Post–World War II Romanian war crime trials

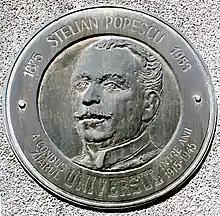
Stelian Popescu was sentenced for war crimes in 1945 and rehabilitated by the Supreme Court in 1995

On 8 May 1995, after the fall of Communism, 10 of the sentences pronounced by the "People's Tribunals" were overturned by the Supreme Court of Justice. They were part of the 14 war criminals convicted in the "Journalists' trial" of 1945. Only one of the ten, Pan M. Vizirescu, was in attendance when the proceedings took place. He was a cabinet director within the Propaganda Ministry. From 1940 to 23 August 1944, he was deputy director of the radio-journal of the Romanian Radio Broadcasting Company. Regarding his conviction, Vizirescu stated: "Knowing that this Court [the People's Court] was a terrorist organization and that the judges were mere terrorist agents, I chose not to go. I had this conscience of the truth, because they had no right to judge us - it should have been the other way around. I am now satisfied of being declared innocent and I will face God in all peace, for I was not guilty.". Attorney General Vasile Manea Drăgulin presented the convictions decided upon in 1945 as illegal, believing the interpretation of the evidence to have been “retroactive, truncated, and tendentious”, therefore amounting to a “conviction decision, whose content is a synthesis of vehement criticism of their activity, to which we forcefully ascribed the character of war crimes”. The most notorious name in this lot was likely that of Nichifor Crainic. An ardent pro-fascist and admirer of Adolf Hitler and Benito Mussolini, he was vice-president of the National Christian Party and then Antonescu's Minister of Propaganda. Crainic was also among the 10 who were rehabilitated and he was welcomed back into the Romanian Academy. Stelian Popescu and Romulus Dianu were also among the 10 who were rehabilitated, while Radu Gyr was among the remaining 4 who weren't.